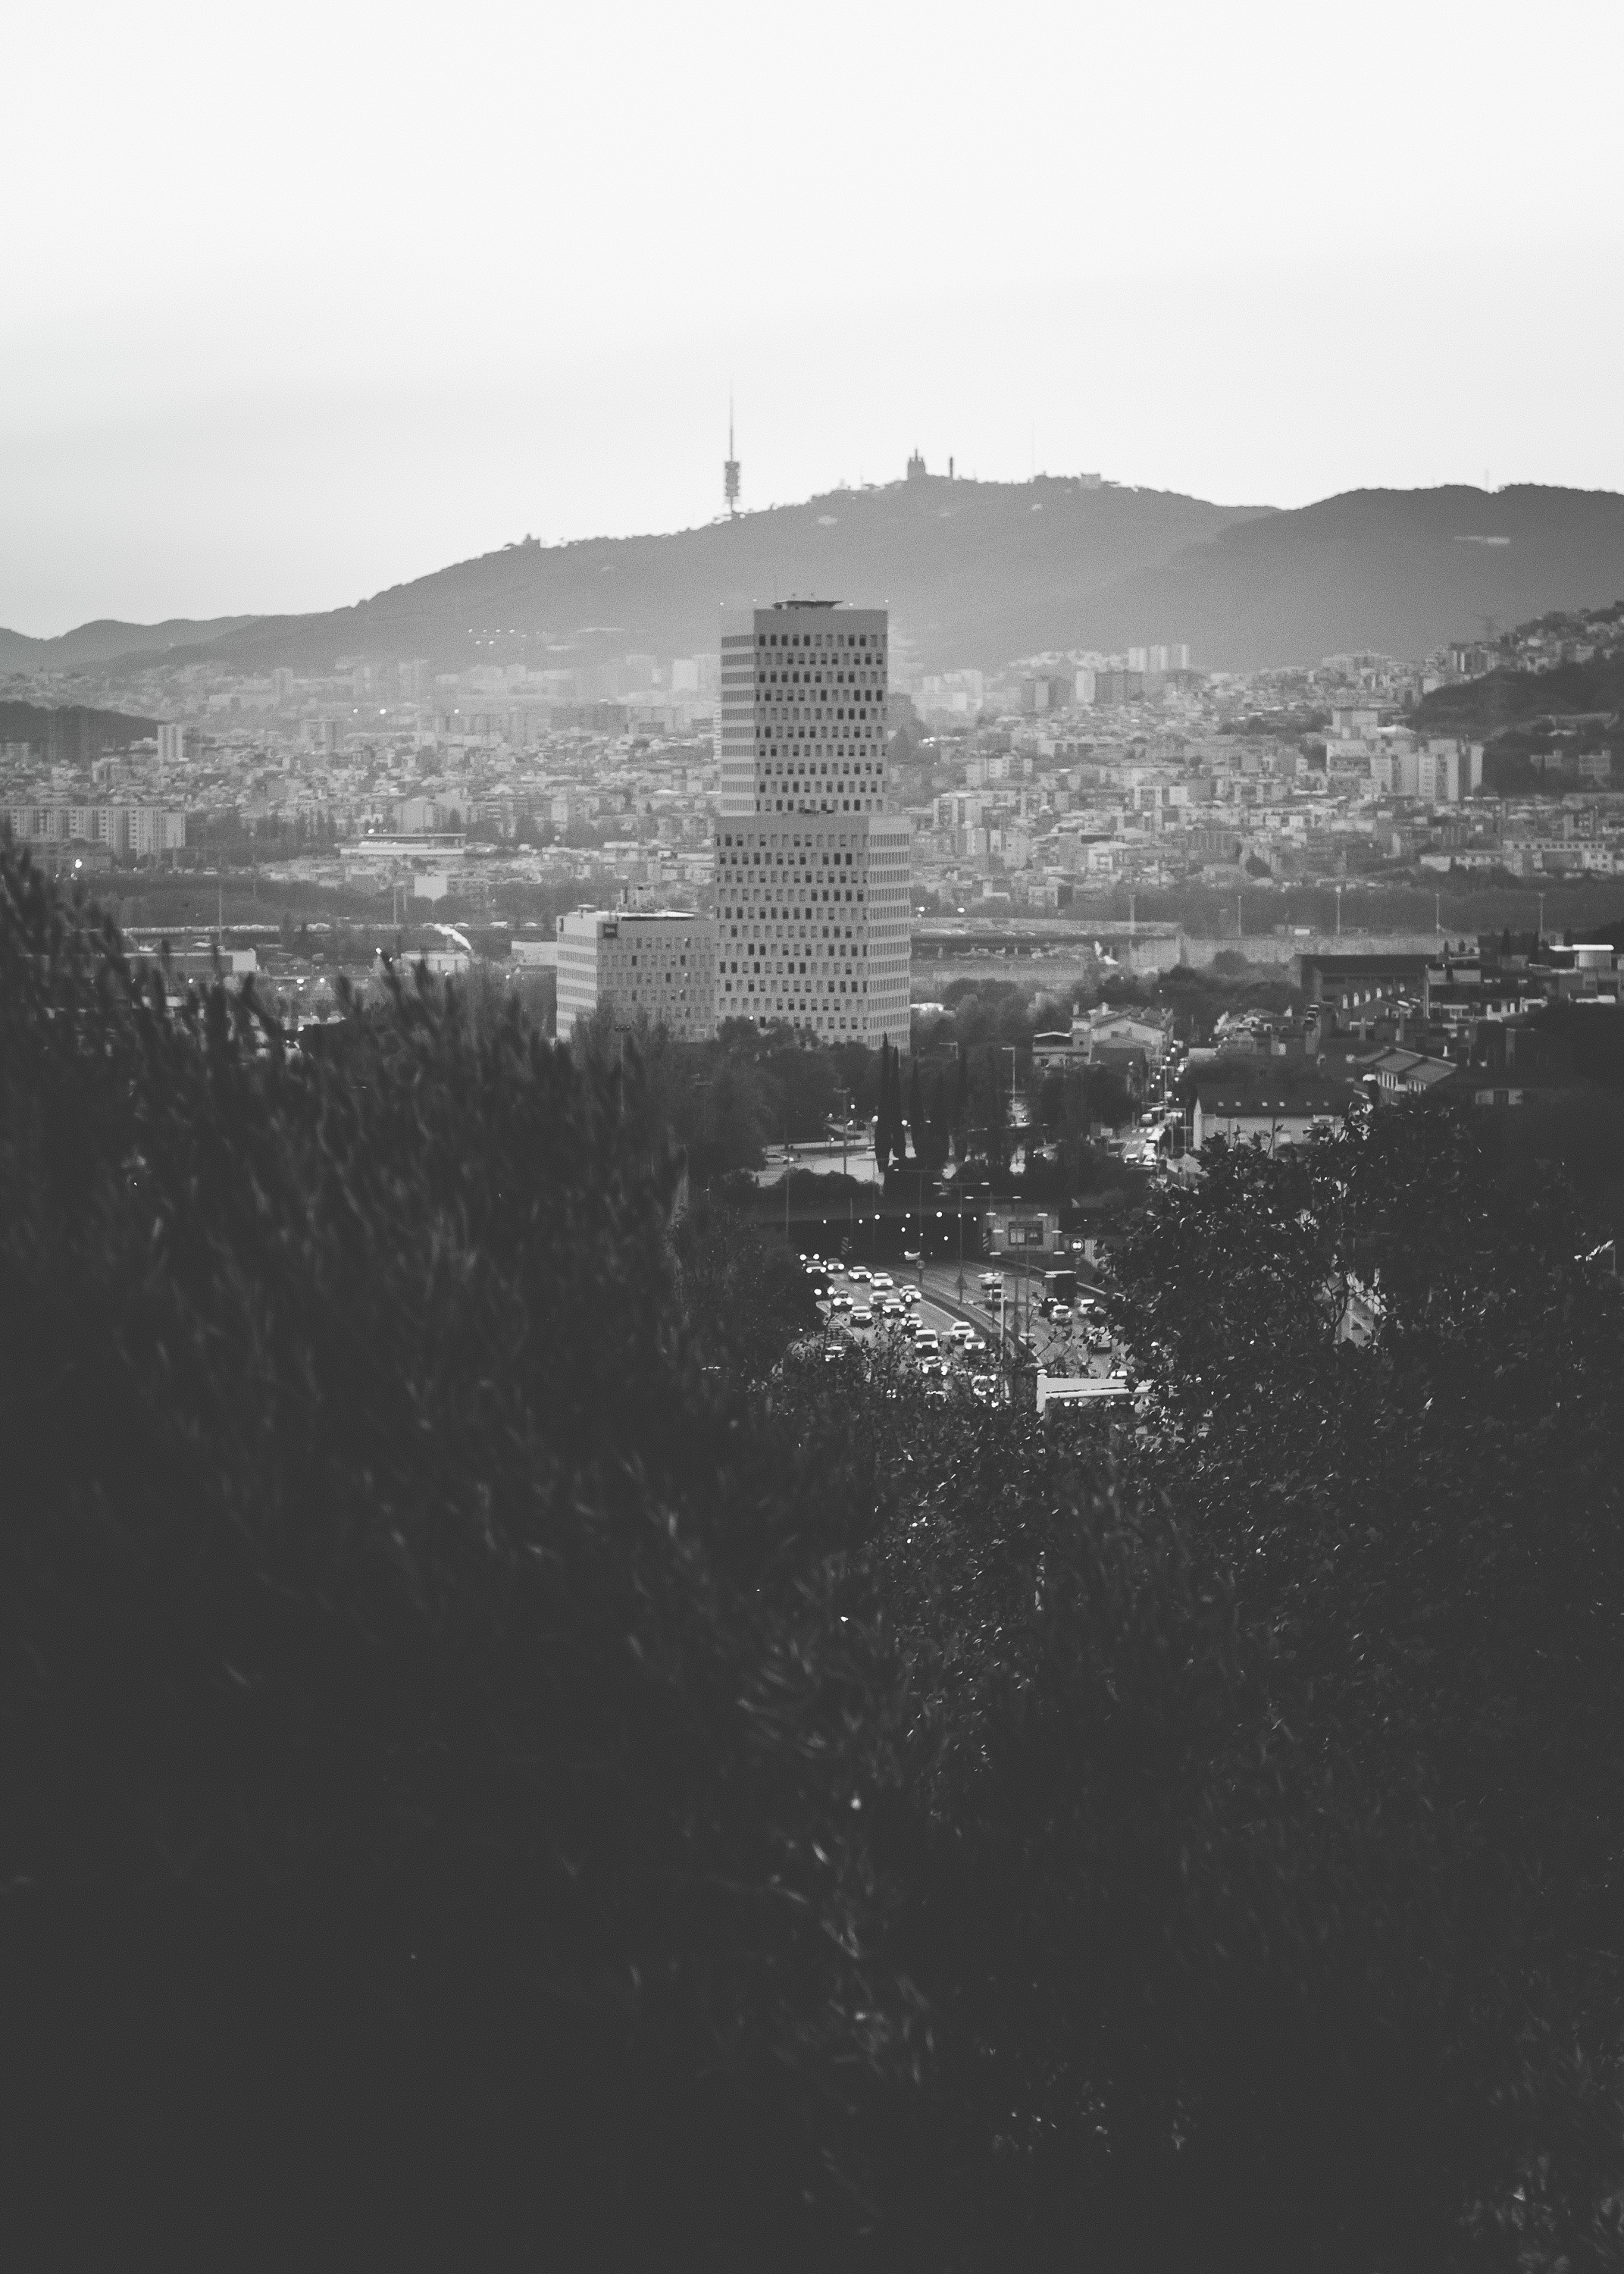
white, black, urban area, sky, atmospheric phenomenon, black and white, city, metropolitan area, cityscape, monochrome, human settlement, monochrome photography, water, skyscraper, morning, tower block, metropolis, photography, tree, cloud, architecture, skyline, building, horizon, mountain, hill, tower, landscape, world, winter